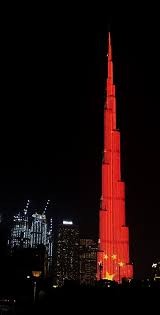
Landmark: Burj Khalifa